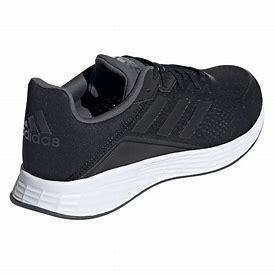
Brand: Adidas
Model: Duramo SL